Seán MacBride

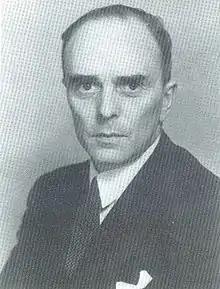
MacBride circa 1947 when he founded Clann na Poblachta

In 1946, MacBride founded the republican/socialist party Clann na Poblachta. He hoped it would replace Fianna Fáil as Ireland's major political party. In October 1947, he won a seat in Dáil Éireann at a by-election in the Dublin County constituency. On the same day, Patrick Kinane also won the Tipperary by-election for Clann na Poblachta.